Battle of Goose Green

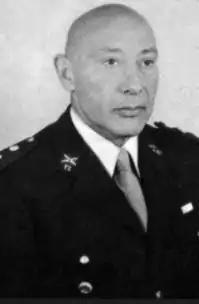
Lieutenant-Colonel Ítalo Ángel Piaggi

Lieutenant-Colonel Ítalo Ángel Piaggi surrendered his forces in Goose Green on the Argentinian National Army Day (29 May). After the war, he was forced to resign from the army, and faced ongoing trials questioning his competence at Goose Green. In 1986, he wrote a book titled "Ganso Verde", in which he strongly defended his decisions during the war and criticised the lack of logistical support from Stanley. In his book, he said that Task Force Mercedes had plenty of 7.62mm rifle ammunition left, but had run out of 81mm mortar rounds; and there were only 394 shells left for the 105mm artillery guns. On 24 February 1992, after a long fight in both civil and military courts, Piaggi had his retired military rank and pay reinstated, as a full colonel. He died in July 2012.